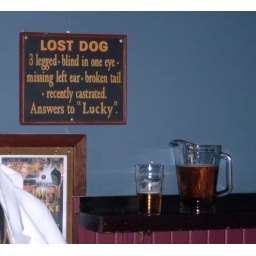
This was hung on the wall in Einstein bar in Toronto.